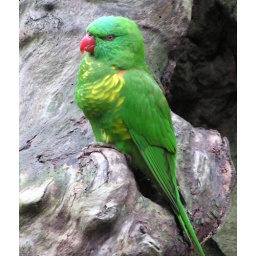
These green parrots fly all over Sydney, Australia. I happened to photograph this one flying around the Sydney zoo.